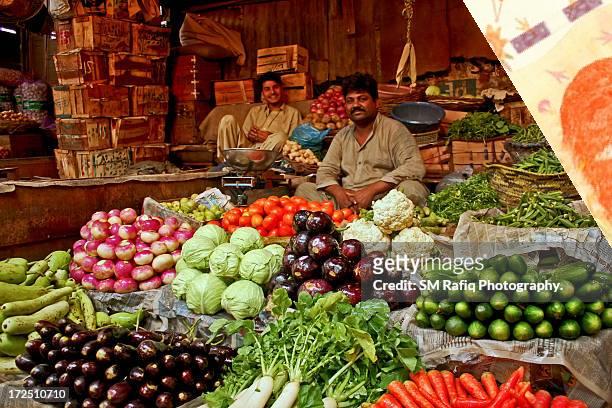
Denominación: 1000